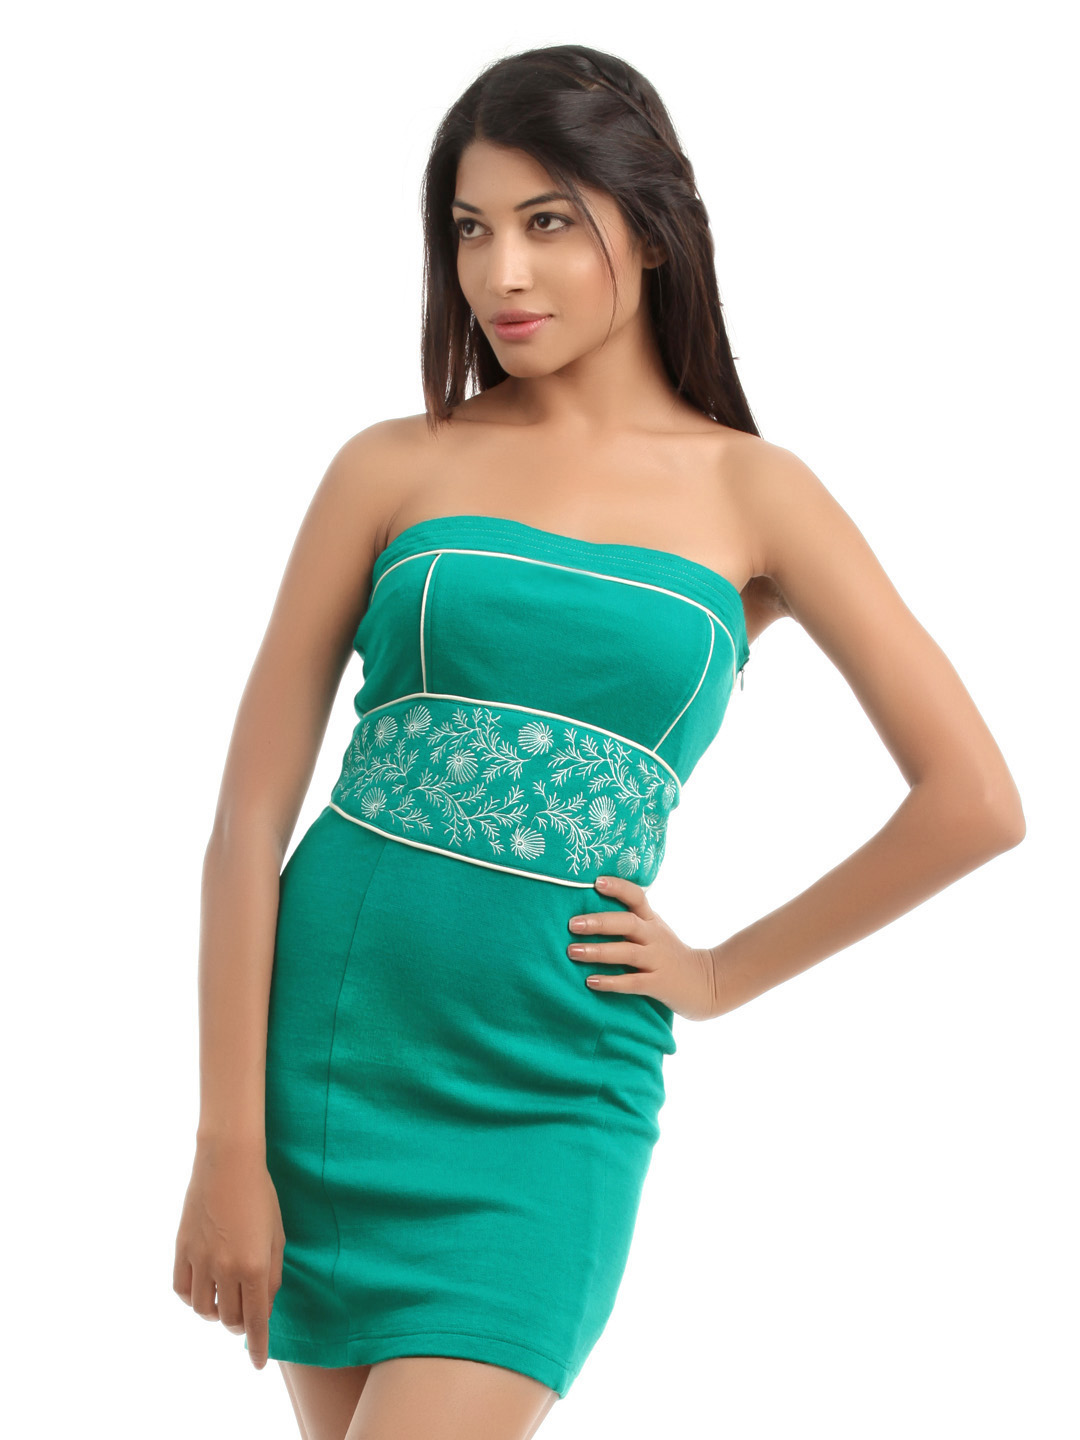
Tonga Women Teal Dress
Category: Apparel / Dress / Dresses
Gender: Women
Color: Teal
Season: Summer 2012
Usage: Casual